Franco-Persian alliance

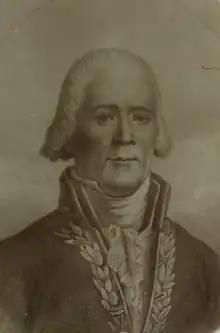
In 1796, Guillaume Antoine Olivier ("depicted") and Jean-Guillaume Bruguières visited Iran in an attempt to establish an alliance, but in vain.

Later however, France developed relations with Iran and signed treaties in 1708 and 1715 with the visit of an Iranian embassy to Louis XIV, but these relations ceased in 1722 with the fall of the Safavid dynasty and the invasion of Iran by the Afghans.